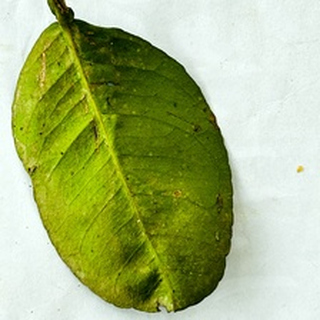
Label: lemon_sooty_mould